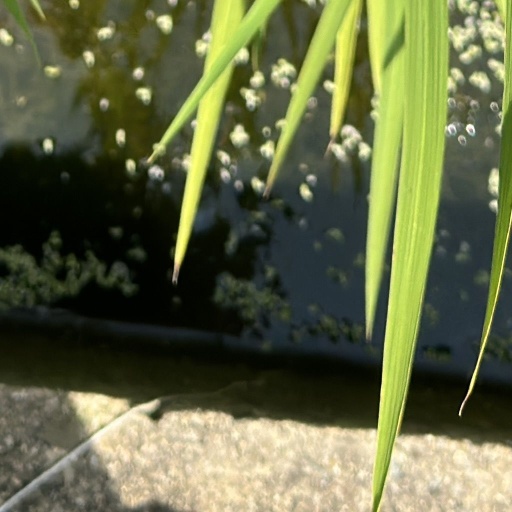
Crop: rice